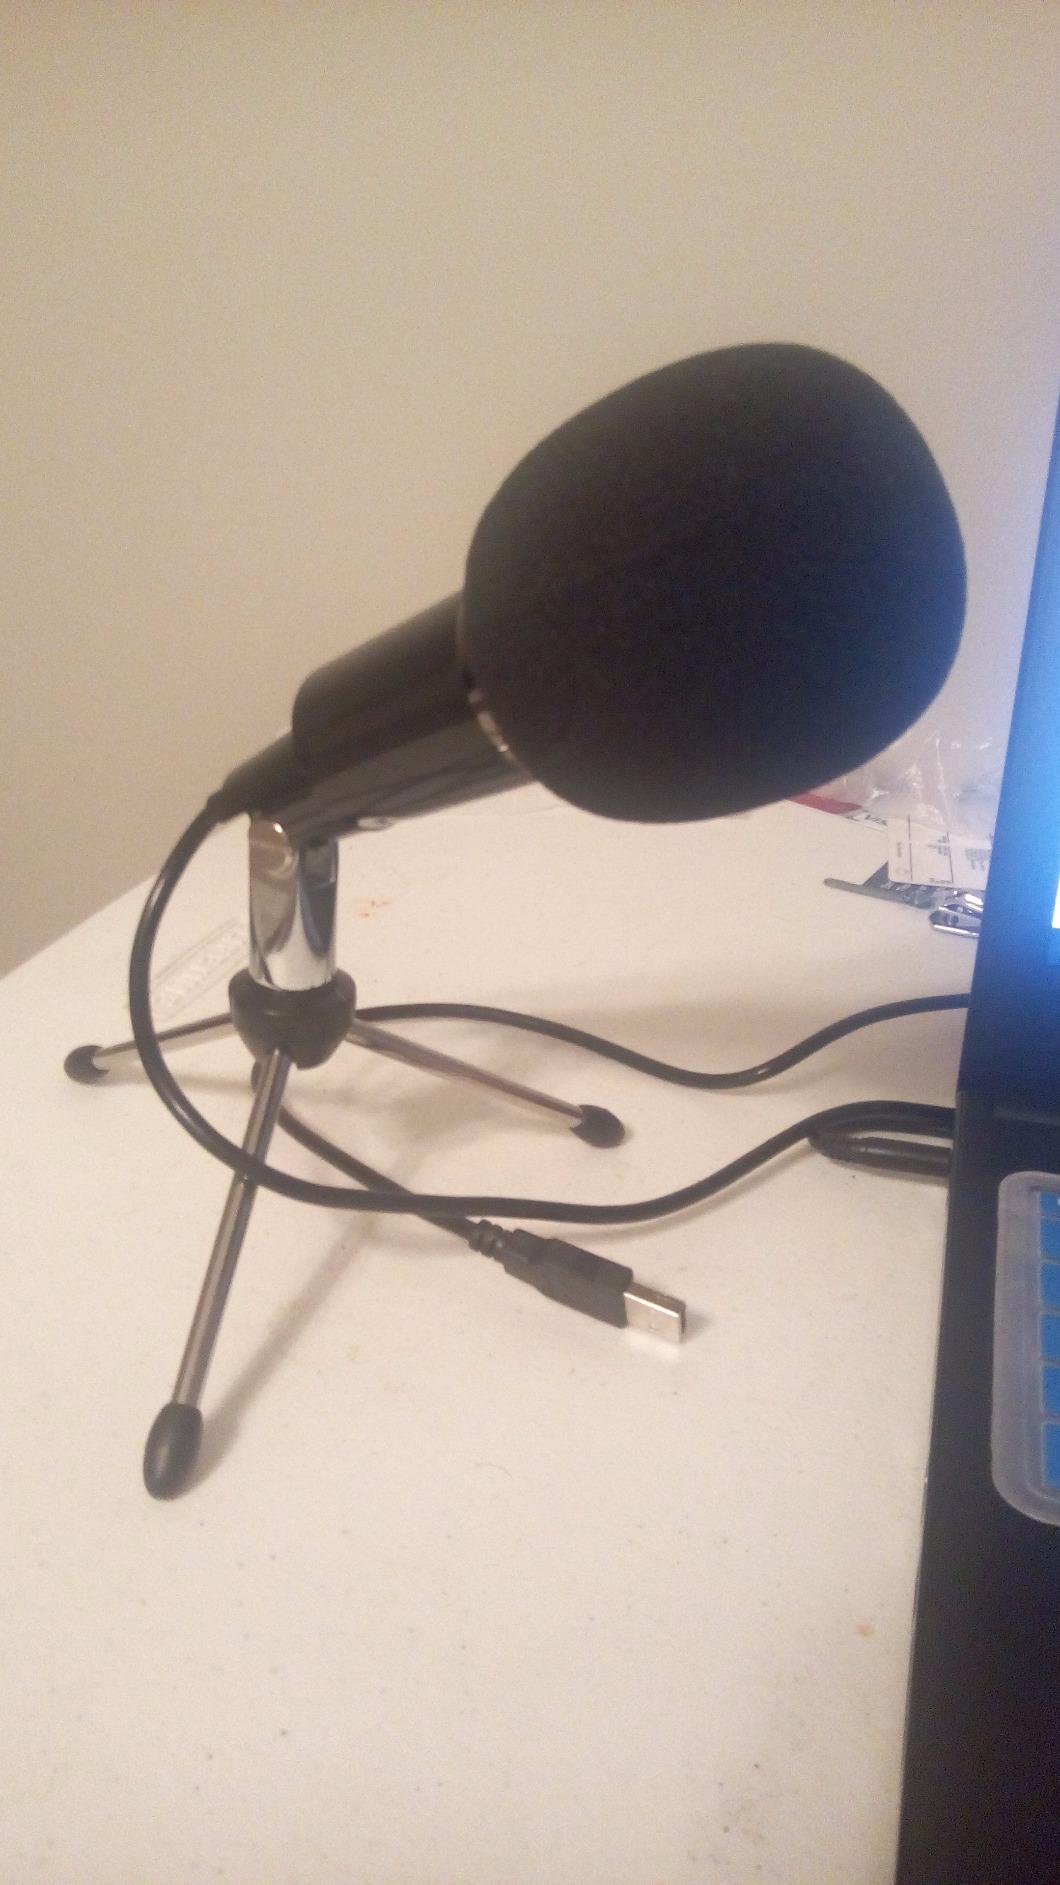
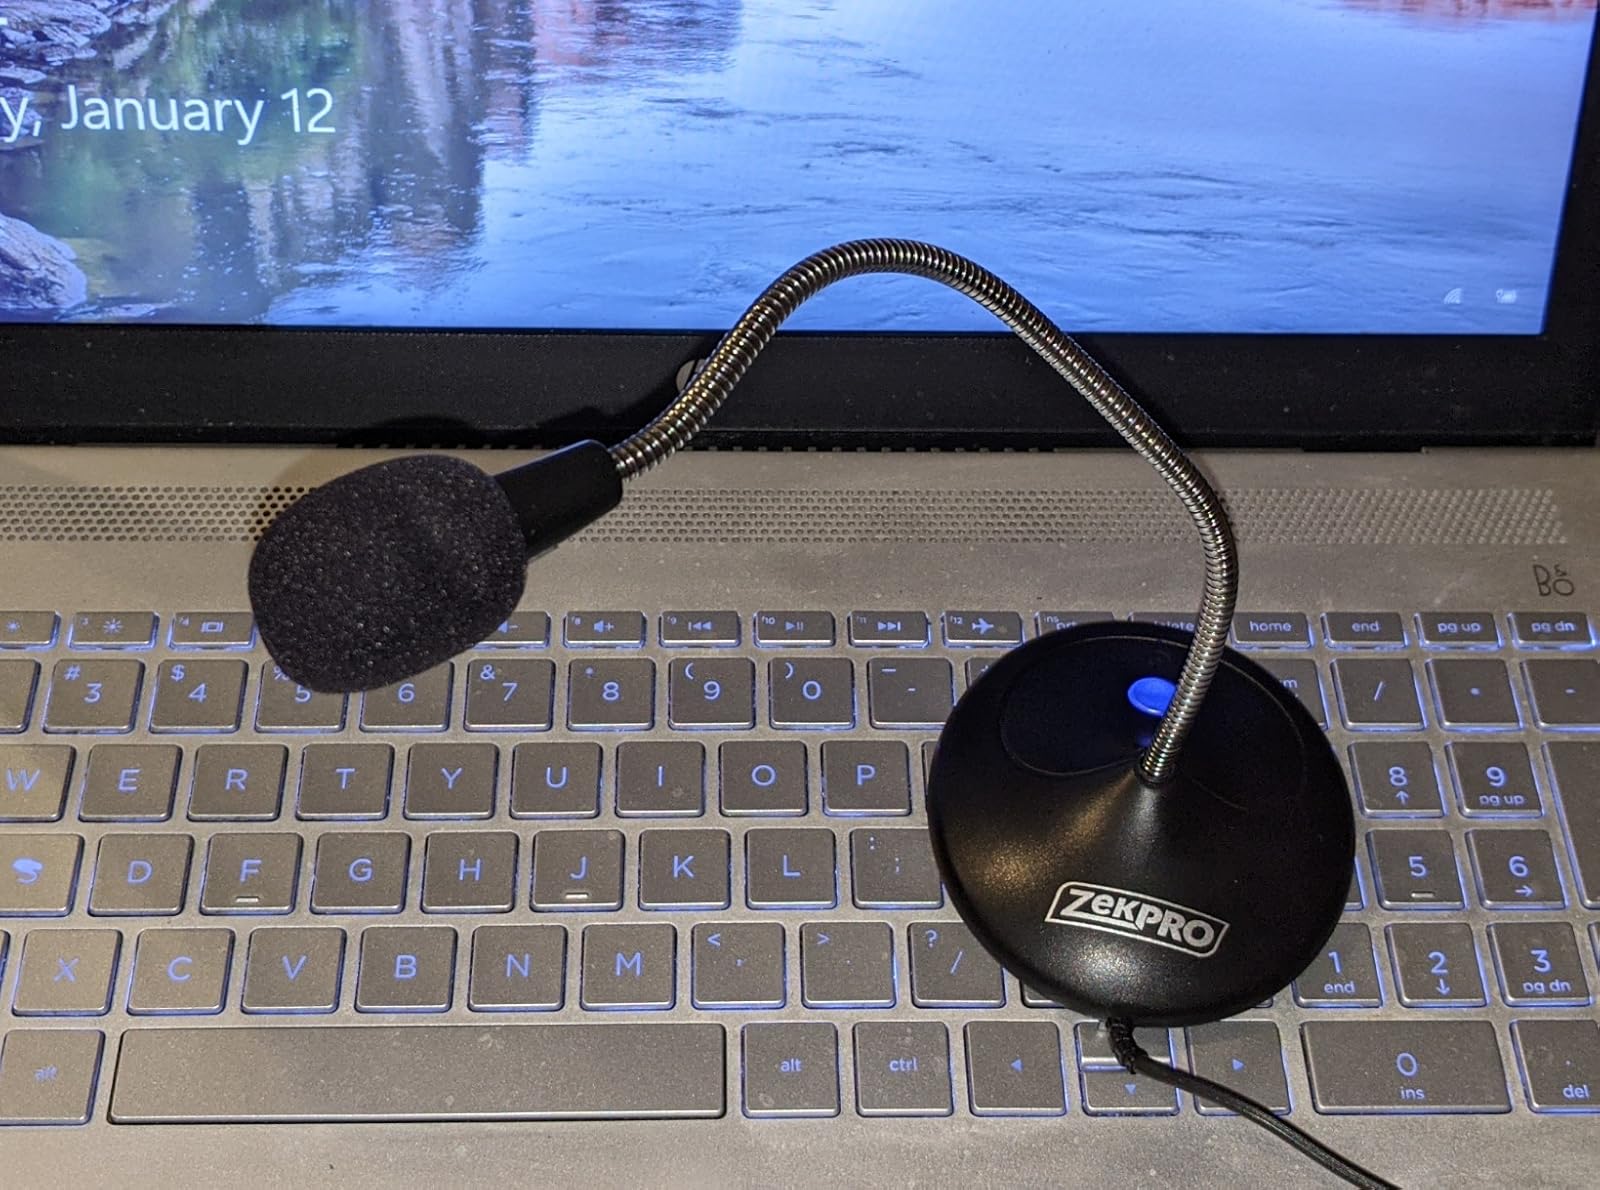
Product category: microphone
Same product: no